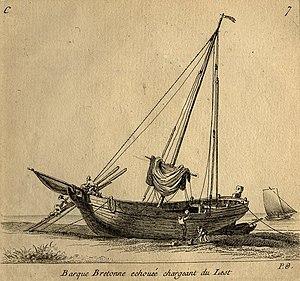
Dessin de Pierre Ozanne, gravé par Yves Le Gouaz. Bibliothèque nationale de France.
Le lest désigne les corps lourds qui servent à lester/charger un élément, dans le but de déplacer le centre de gravité ou d'augmenter la masse d'un objet.